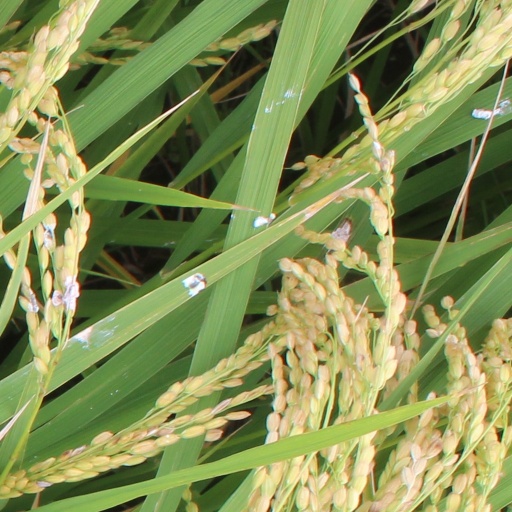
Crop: rice